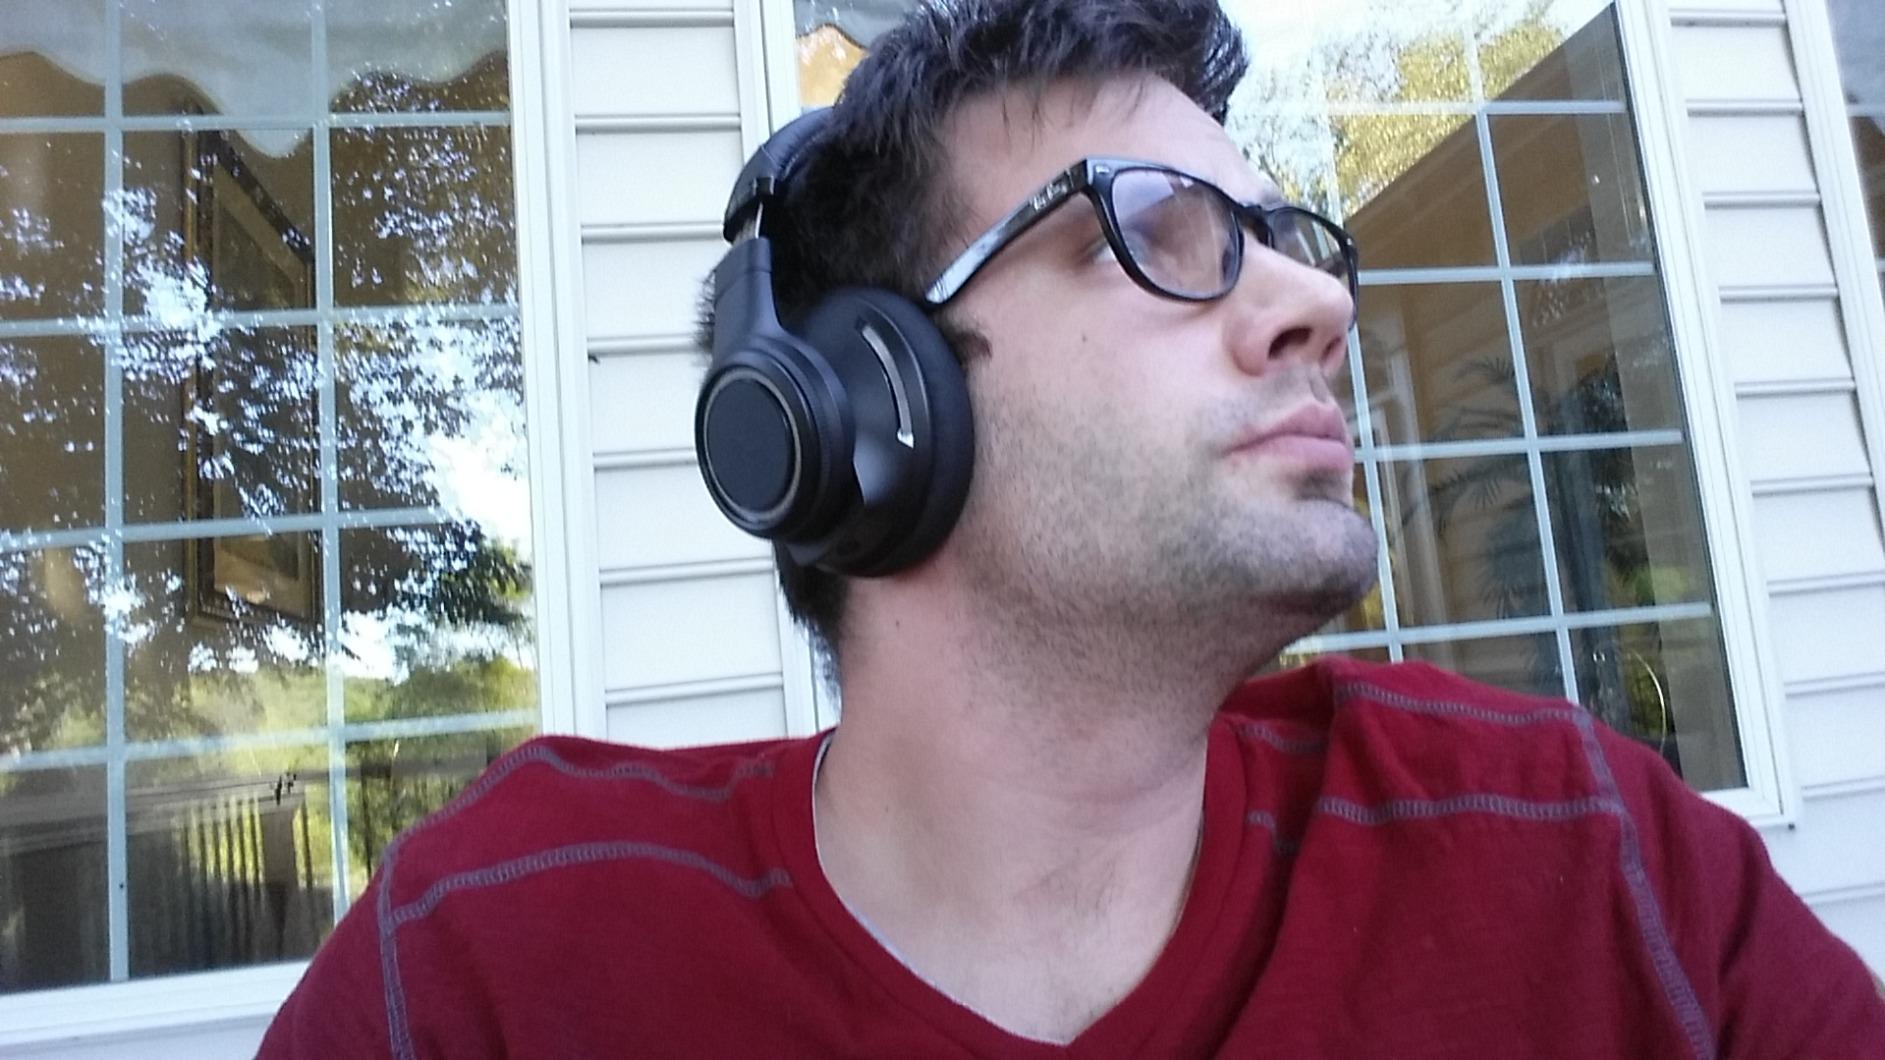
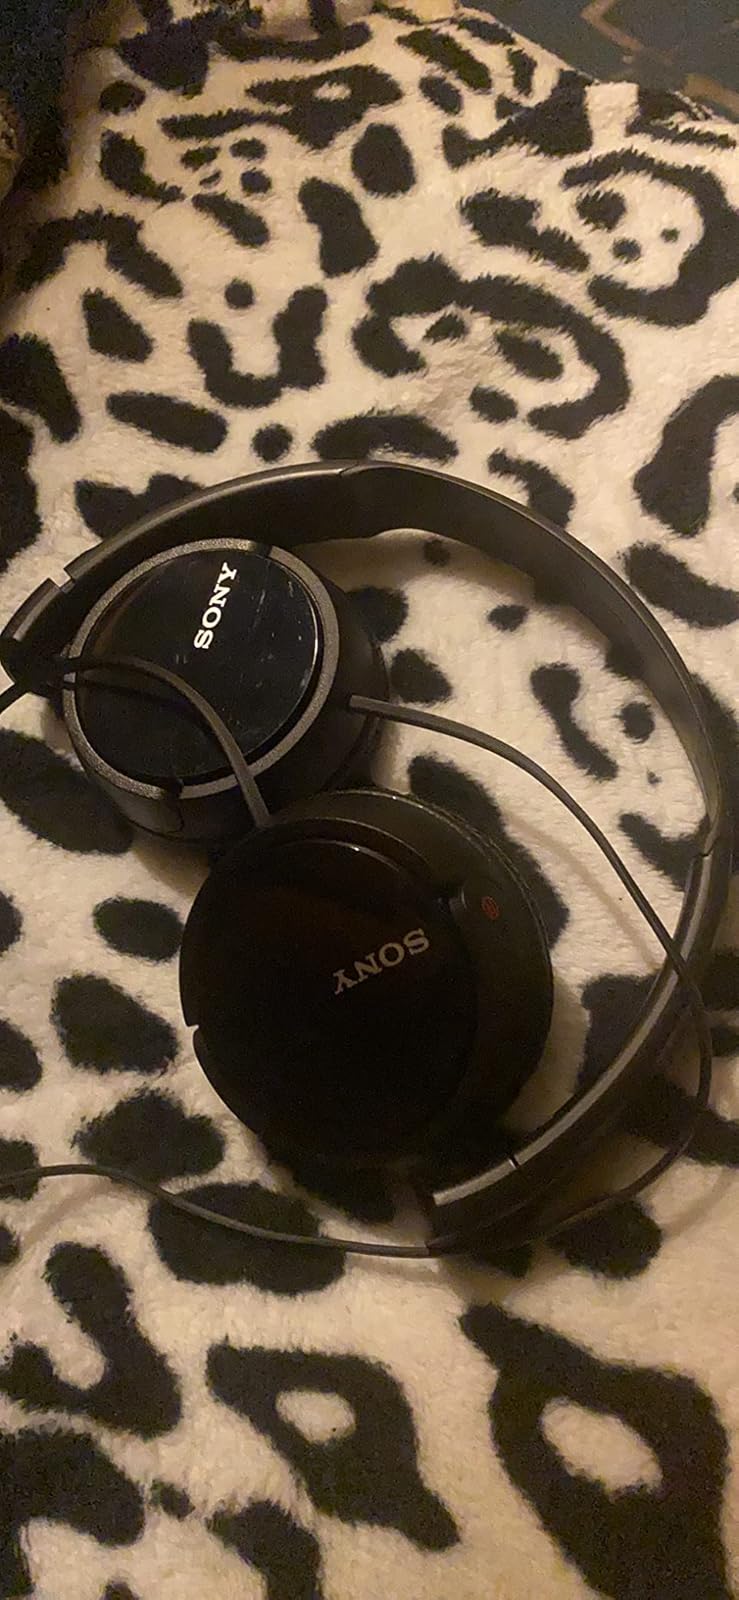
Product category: headphones
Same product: no